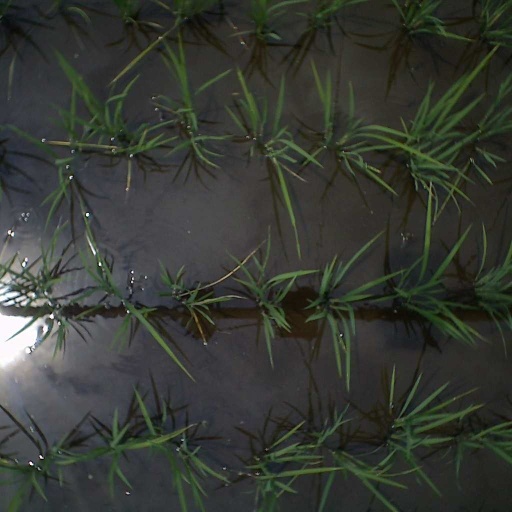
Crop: rice